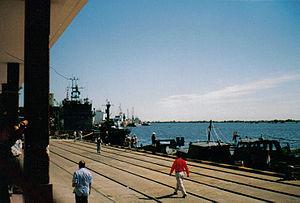
La rivière Río Paraguay est un important cours d'eau d'Amérique du Sud, constituant le principal affluent du Rio Paraná et coulant du nord au sud sur le territoire de quatre pays, le Brésil, la Bolivie, le Paraguay, et l'Argentine. Il est avec le Paraná la principale voie fluviale de la république du Paraguay. Son bassin a une superficie de 1 095 000 km², soit deux fois celle de la France métropolitaine.